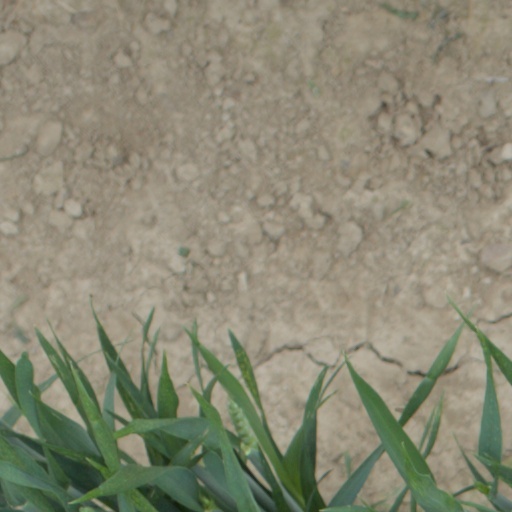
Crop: wheat